Civil defense siren

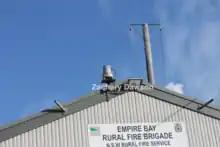
A Grifco 777 Siren at Empire Bay Rural Fire Station

A general alarm consists of a repeating one-minute sound, made up of tones that ascend for seven seconds and descend for seven seconds. The end of danger is signaled by a one-minute continuous tone. Warning sirens are tested on the first Monday of every month at noon. The testing alarm is shorter than the general alarm (only lasting for seven or fourteen seconds) and may be a flat tone. The system commonly uses Teho-Ulvo sirens, which are electronic and are powered by horn loudspeaker arrays. They are known for their very distinctive wind-ups and wind-downs.